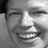
Emotion: happy